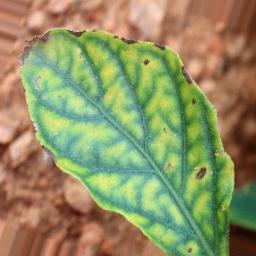
Label: cercospora